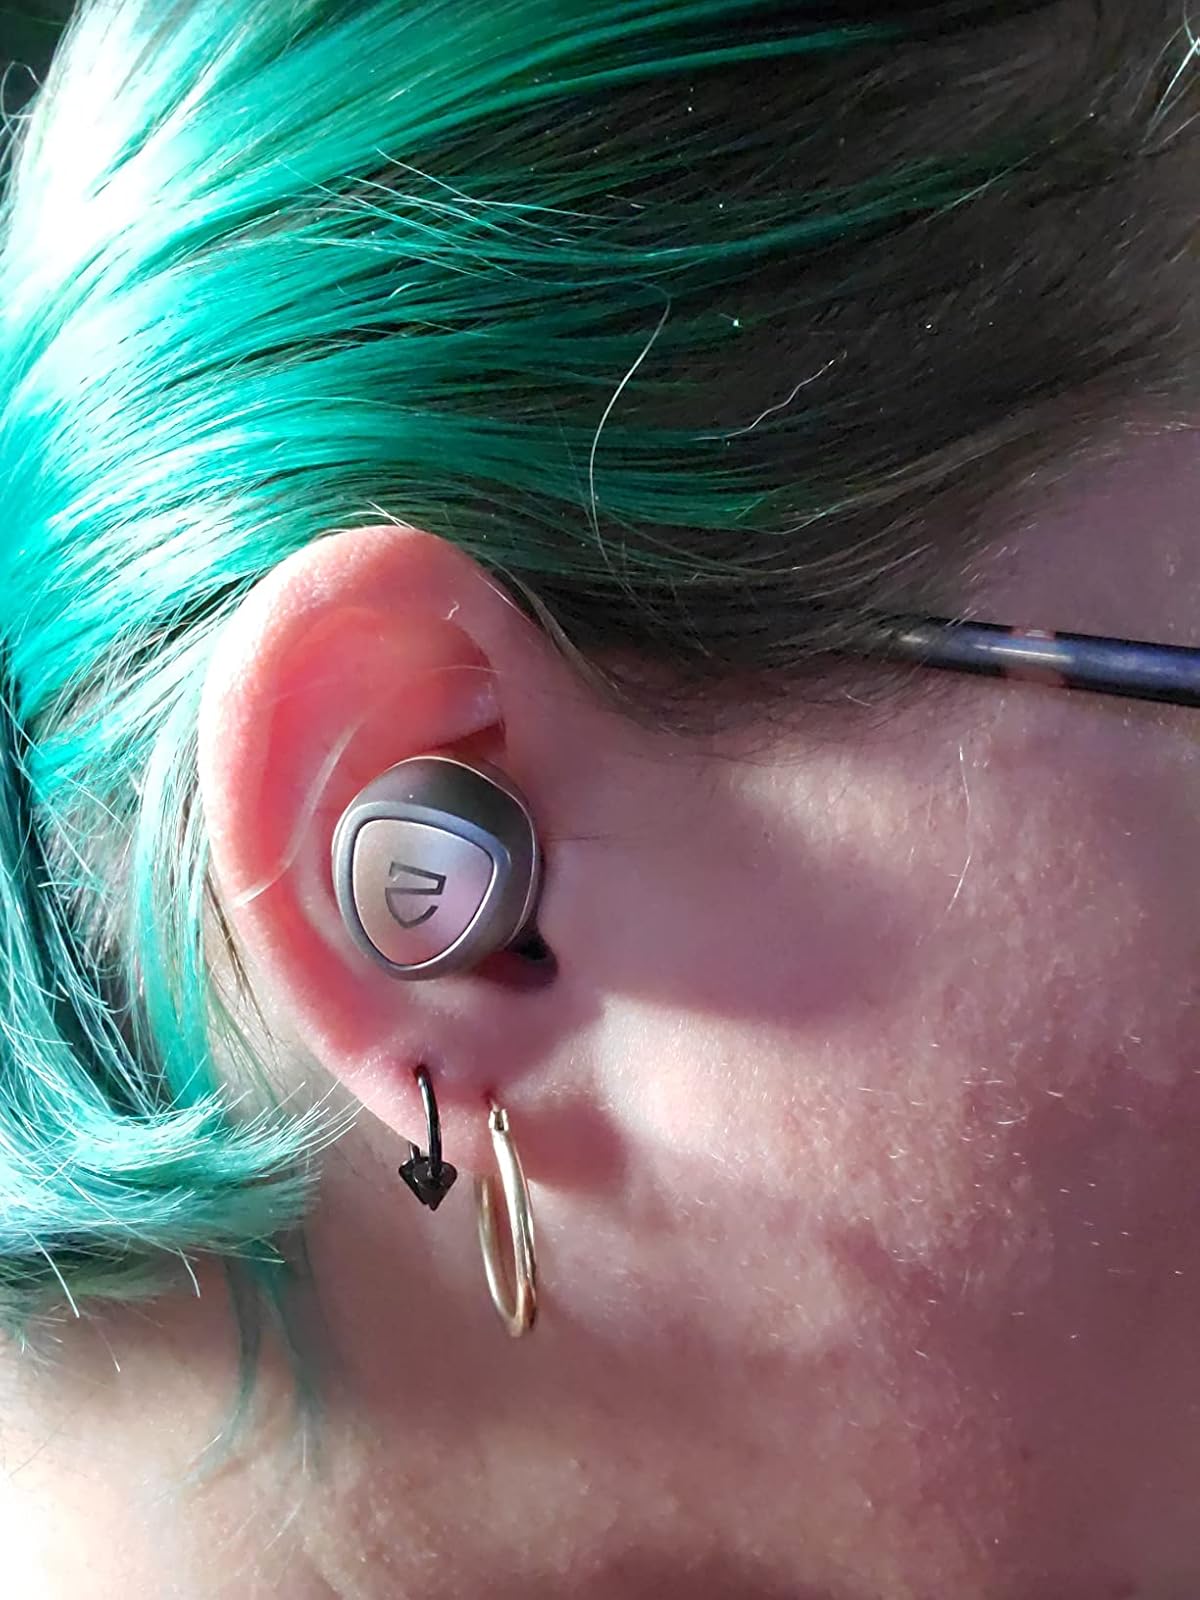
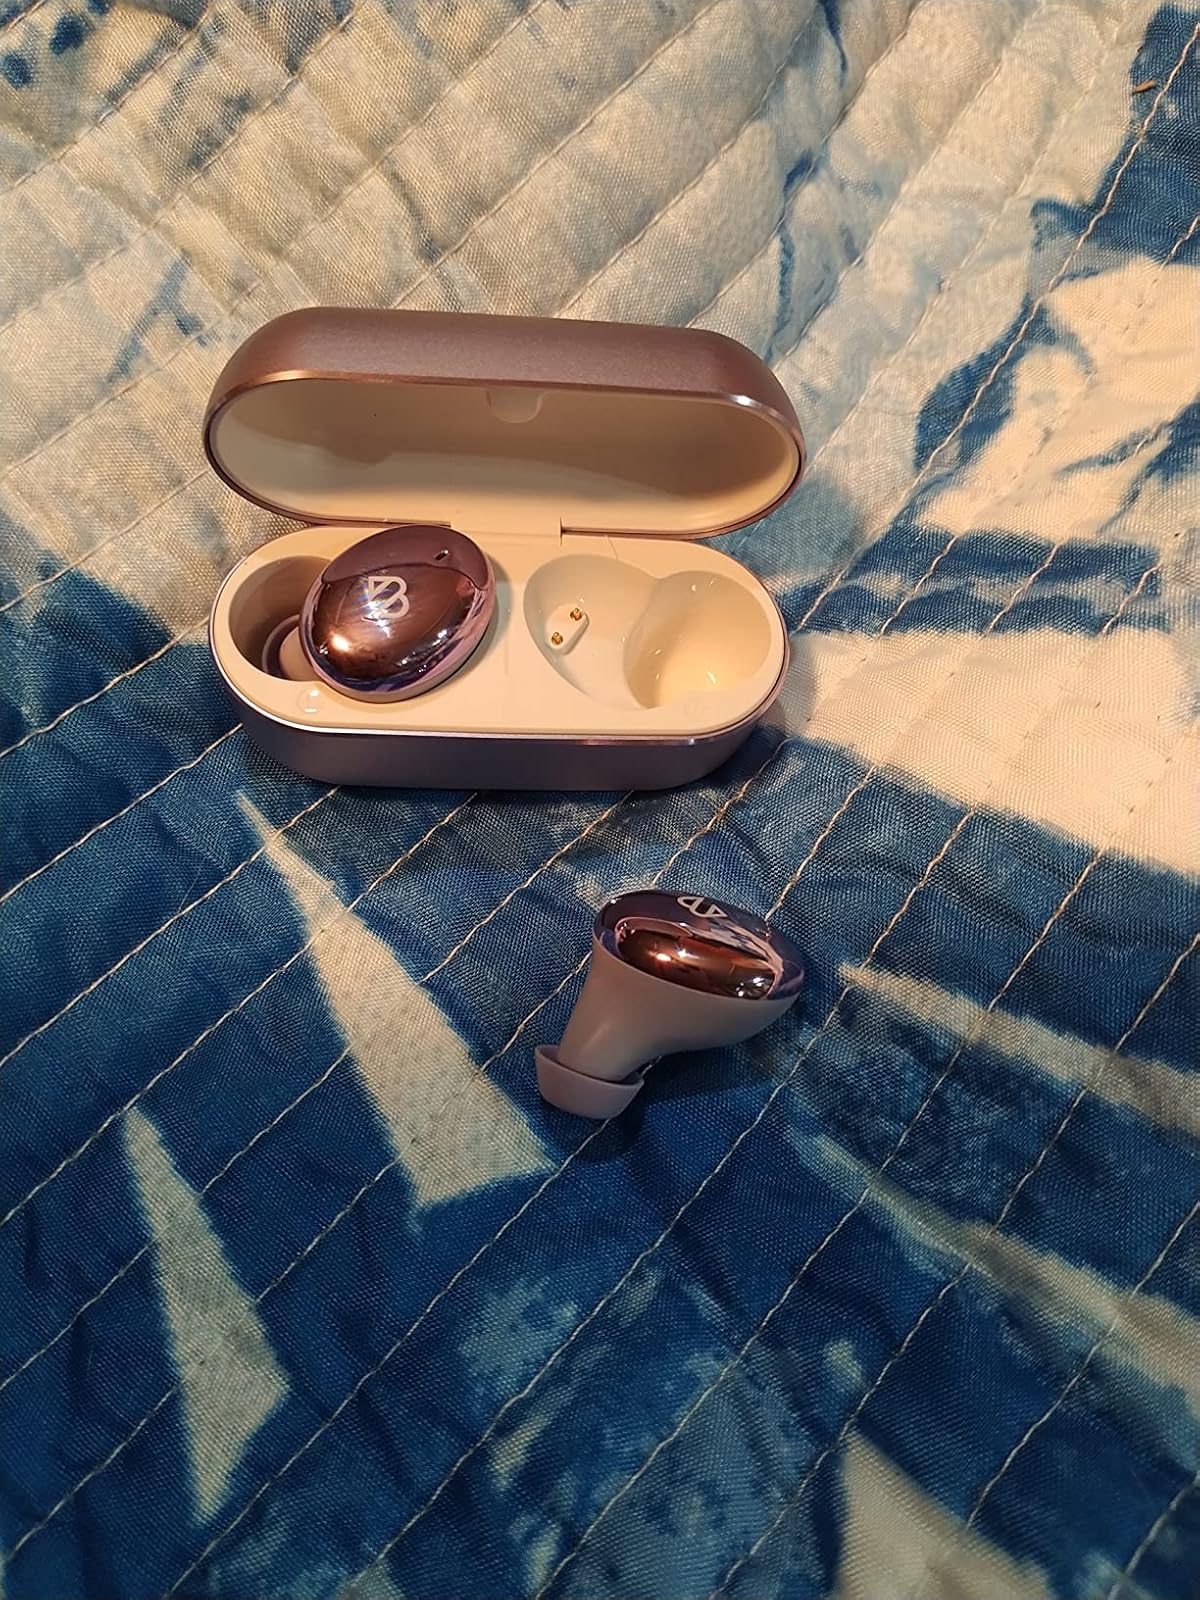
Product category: earbuds
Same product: no